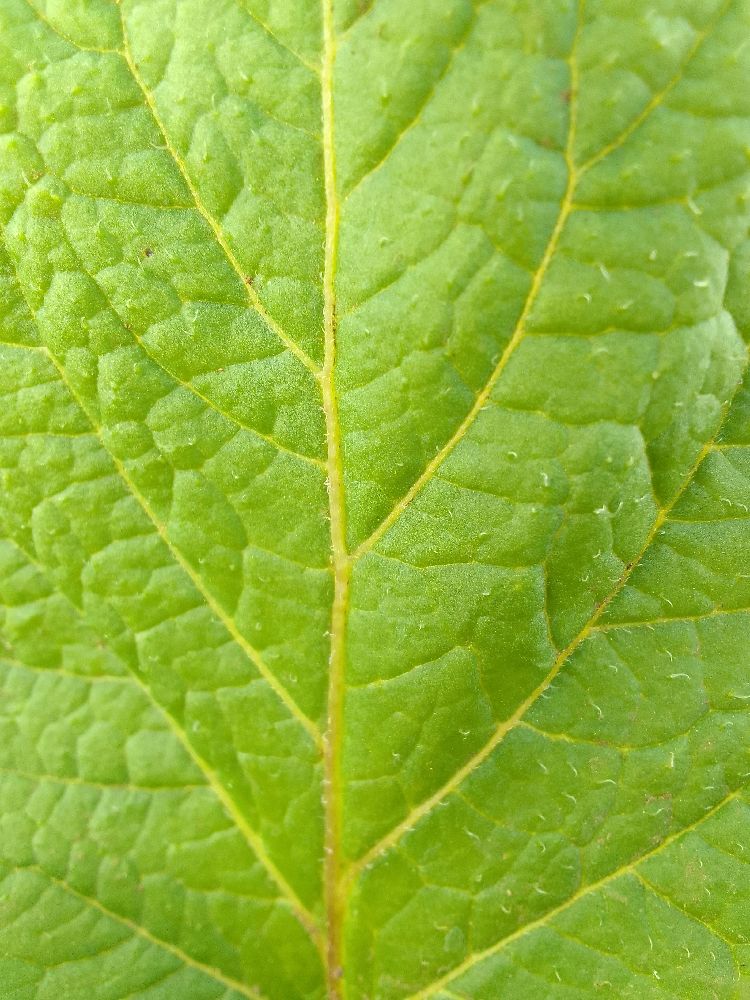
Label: Healthy